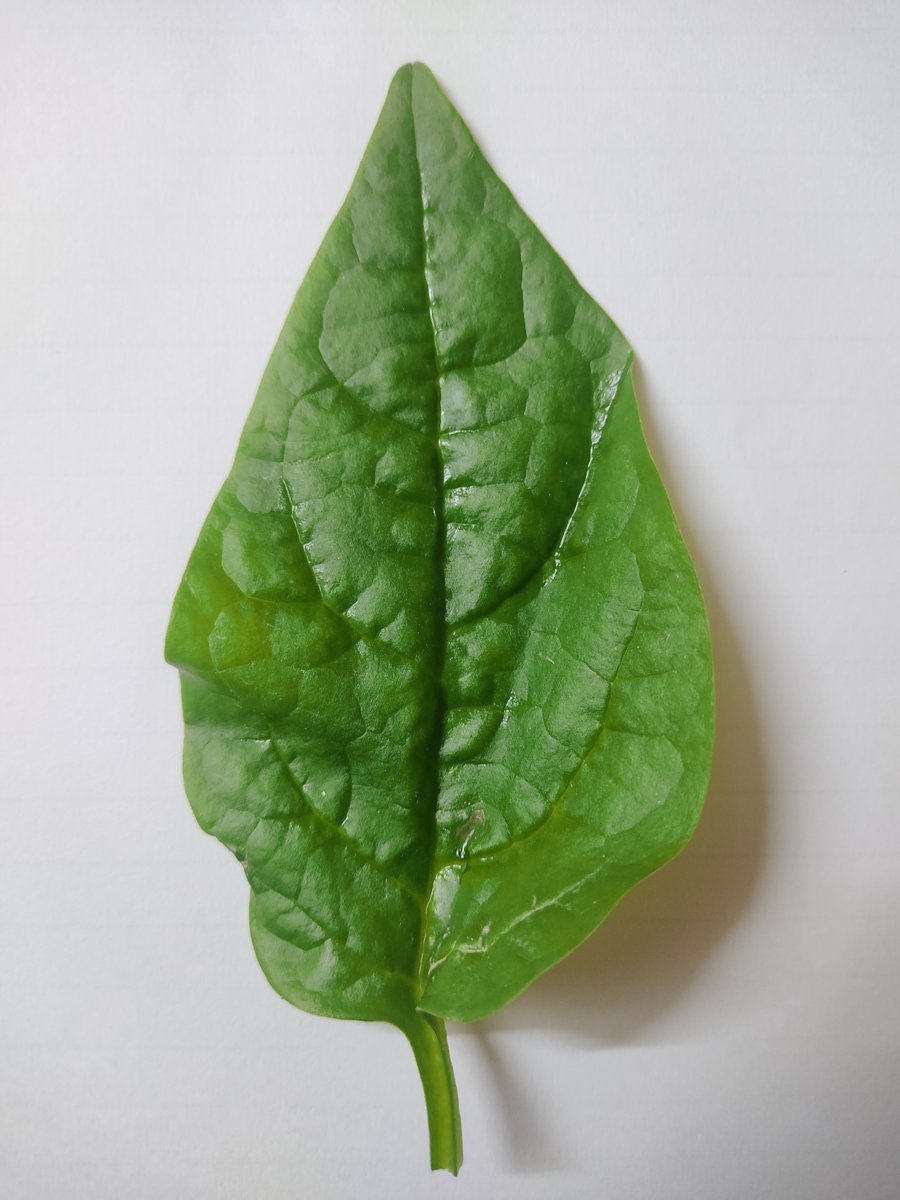
Label: Healthy-Leaf